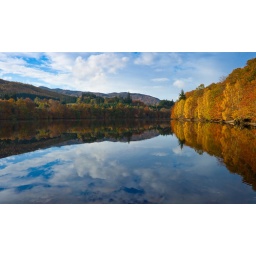
Reflections in the mirror calm water of the River Tummel, Pitlochry, Scotland